Question: Please indicate a possible affordance area of the baseball bat that can be used for hitting a ball
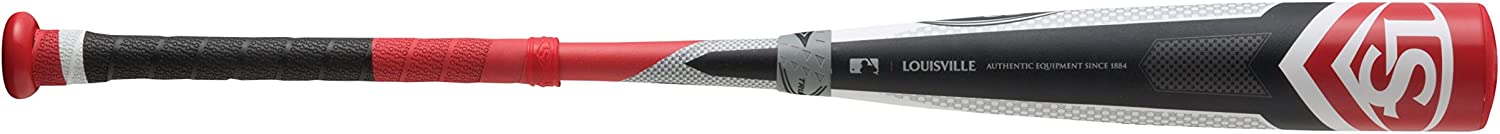
Answer: [774.5, 9.5, 1479.5, 123.5]